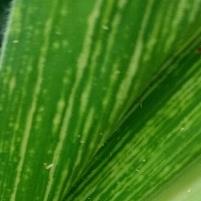
Crop: Maize
Condition: stripe-d